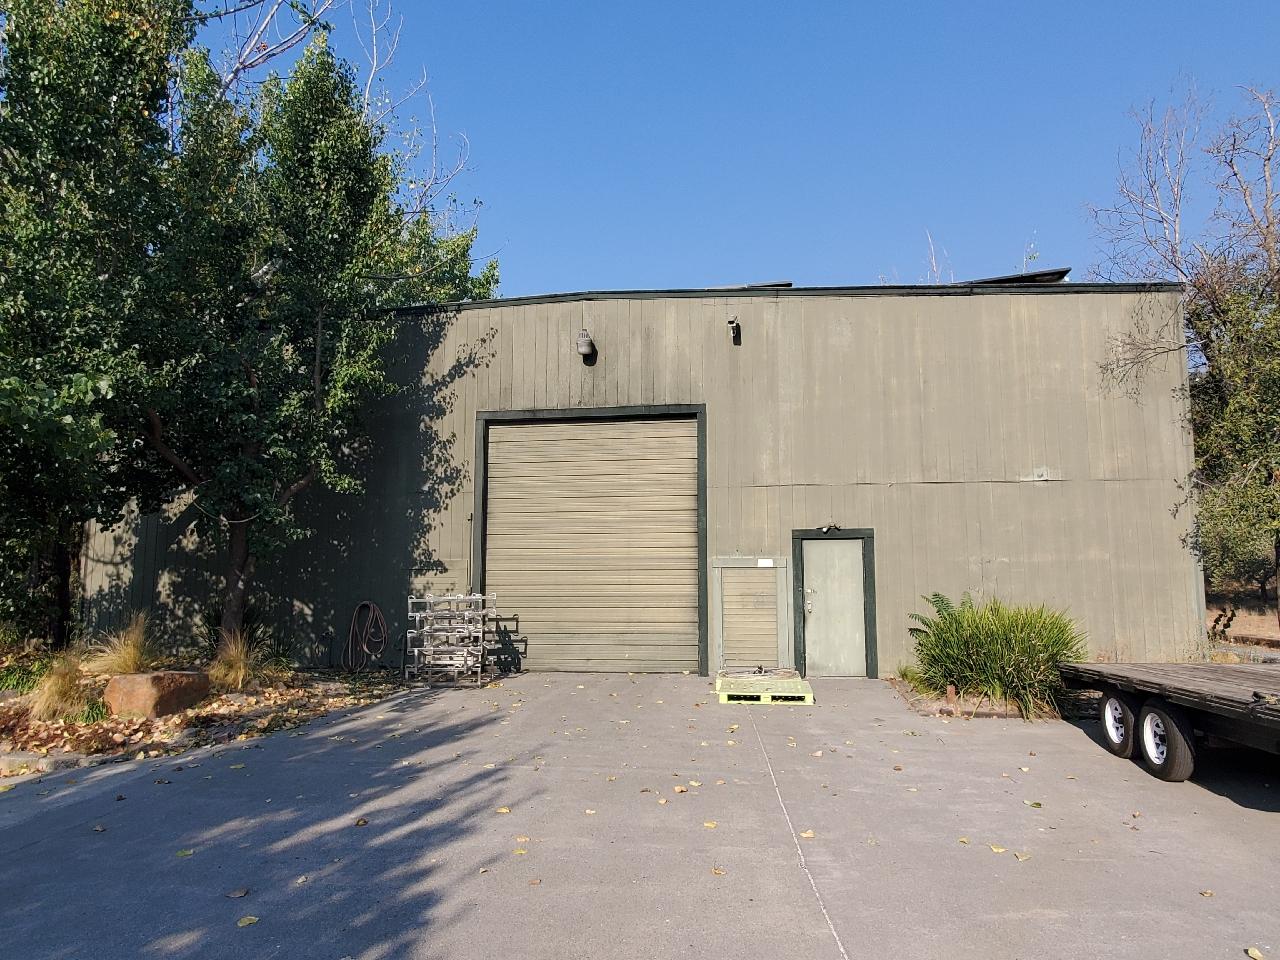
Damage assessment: no_damage